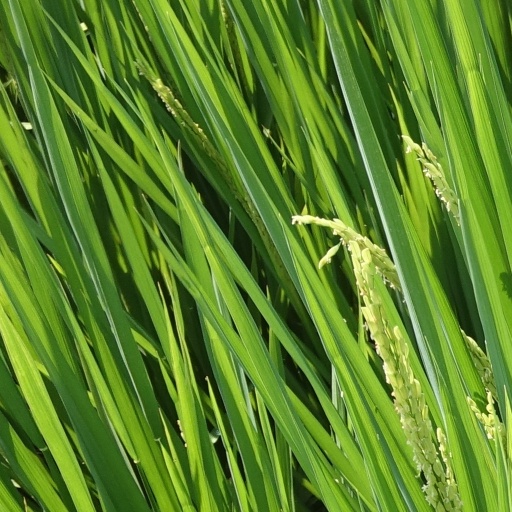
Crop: rice